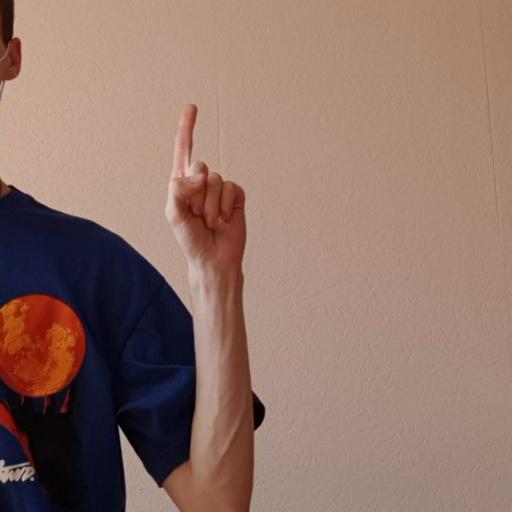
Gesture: one